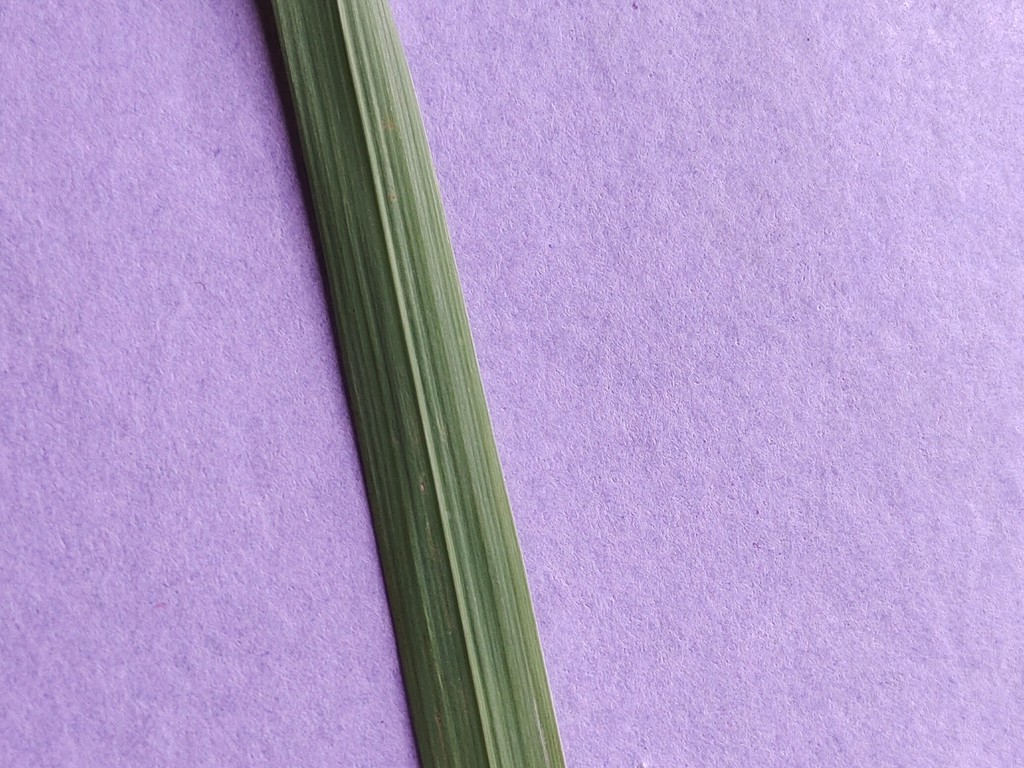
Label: Healthy